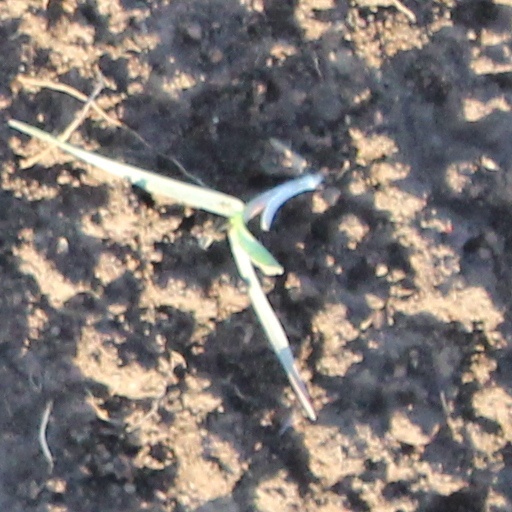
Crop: wheat